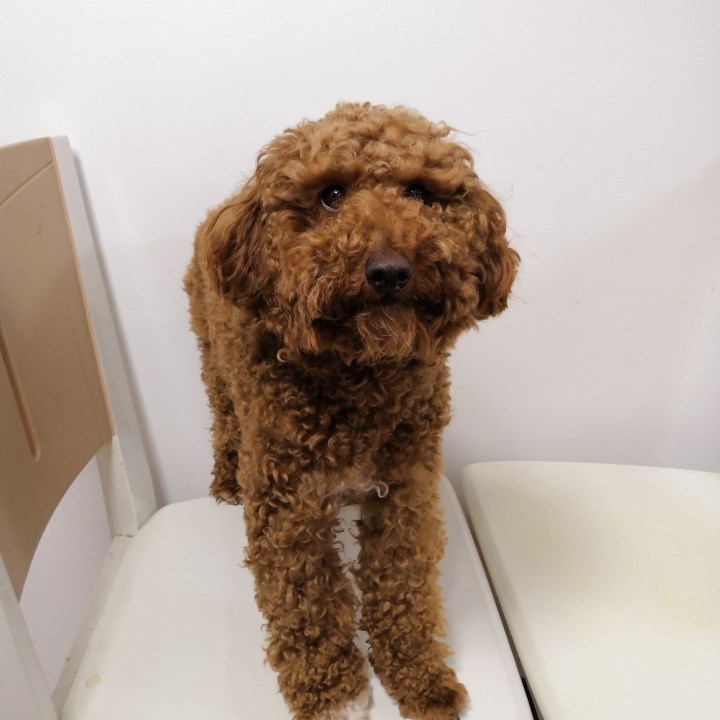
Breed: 7449-n000128-teddy